Michel Teló

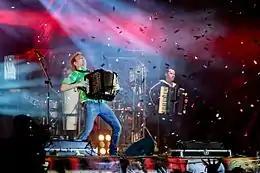
Michel Teló live

Teló’s debut solo album "Balada Sertaneja" was released in 2009 by Brazilian record label Som Livre.